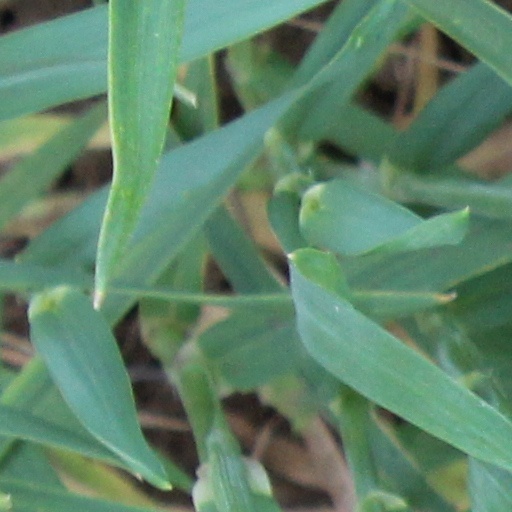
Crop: wheat